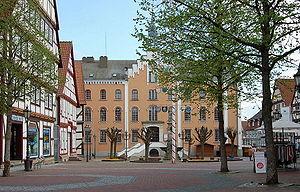
Hofgeismar est une ville allemande d'environ 15 000 habitants située dans le land de Hesse.